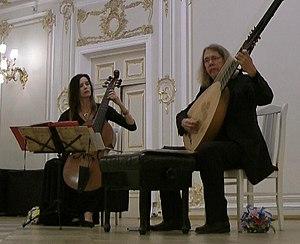
Hille Perl, née à Brême en 1965, est une gambiste allemande considérée comme une des plus grandes interprètes de la viole de gambe. Elle est spécialisée dans la musique des XVIIᵉ et XVIIIᵉ siècles.